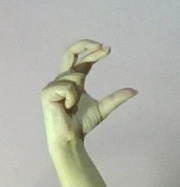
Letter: thal